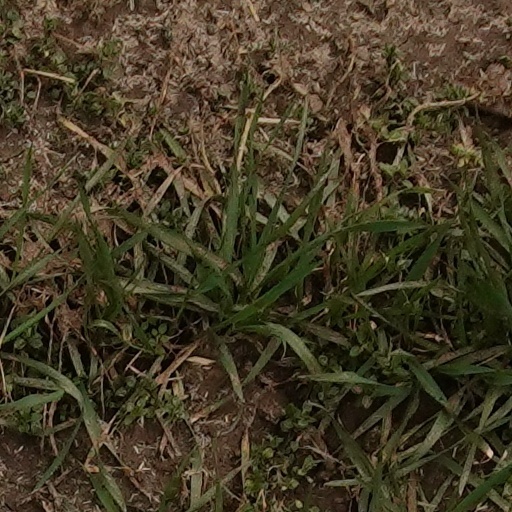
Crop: wheat